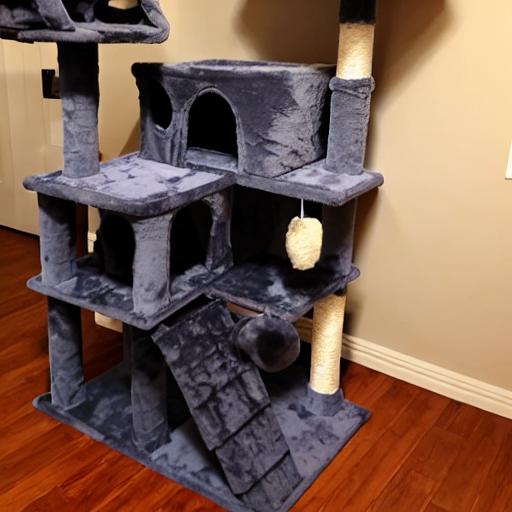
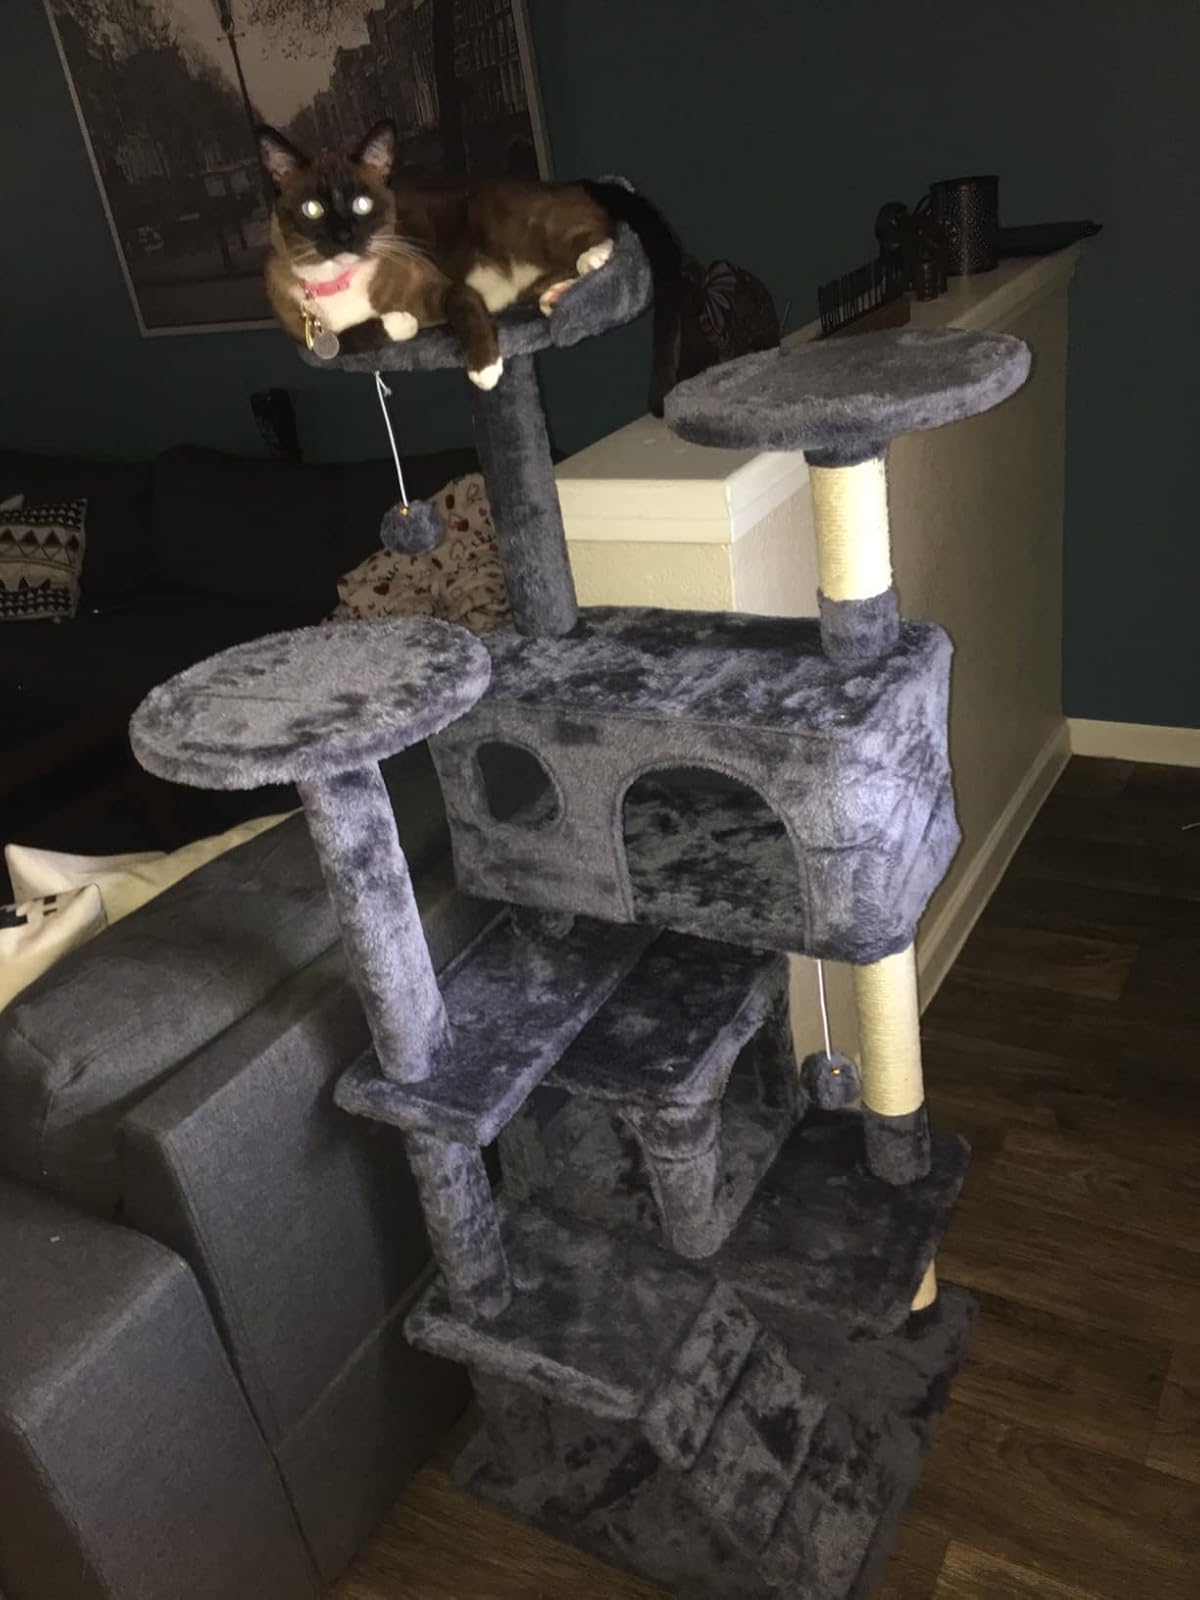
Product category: items_cat tree
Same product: no